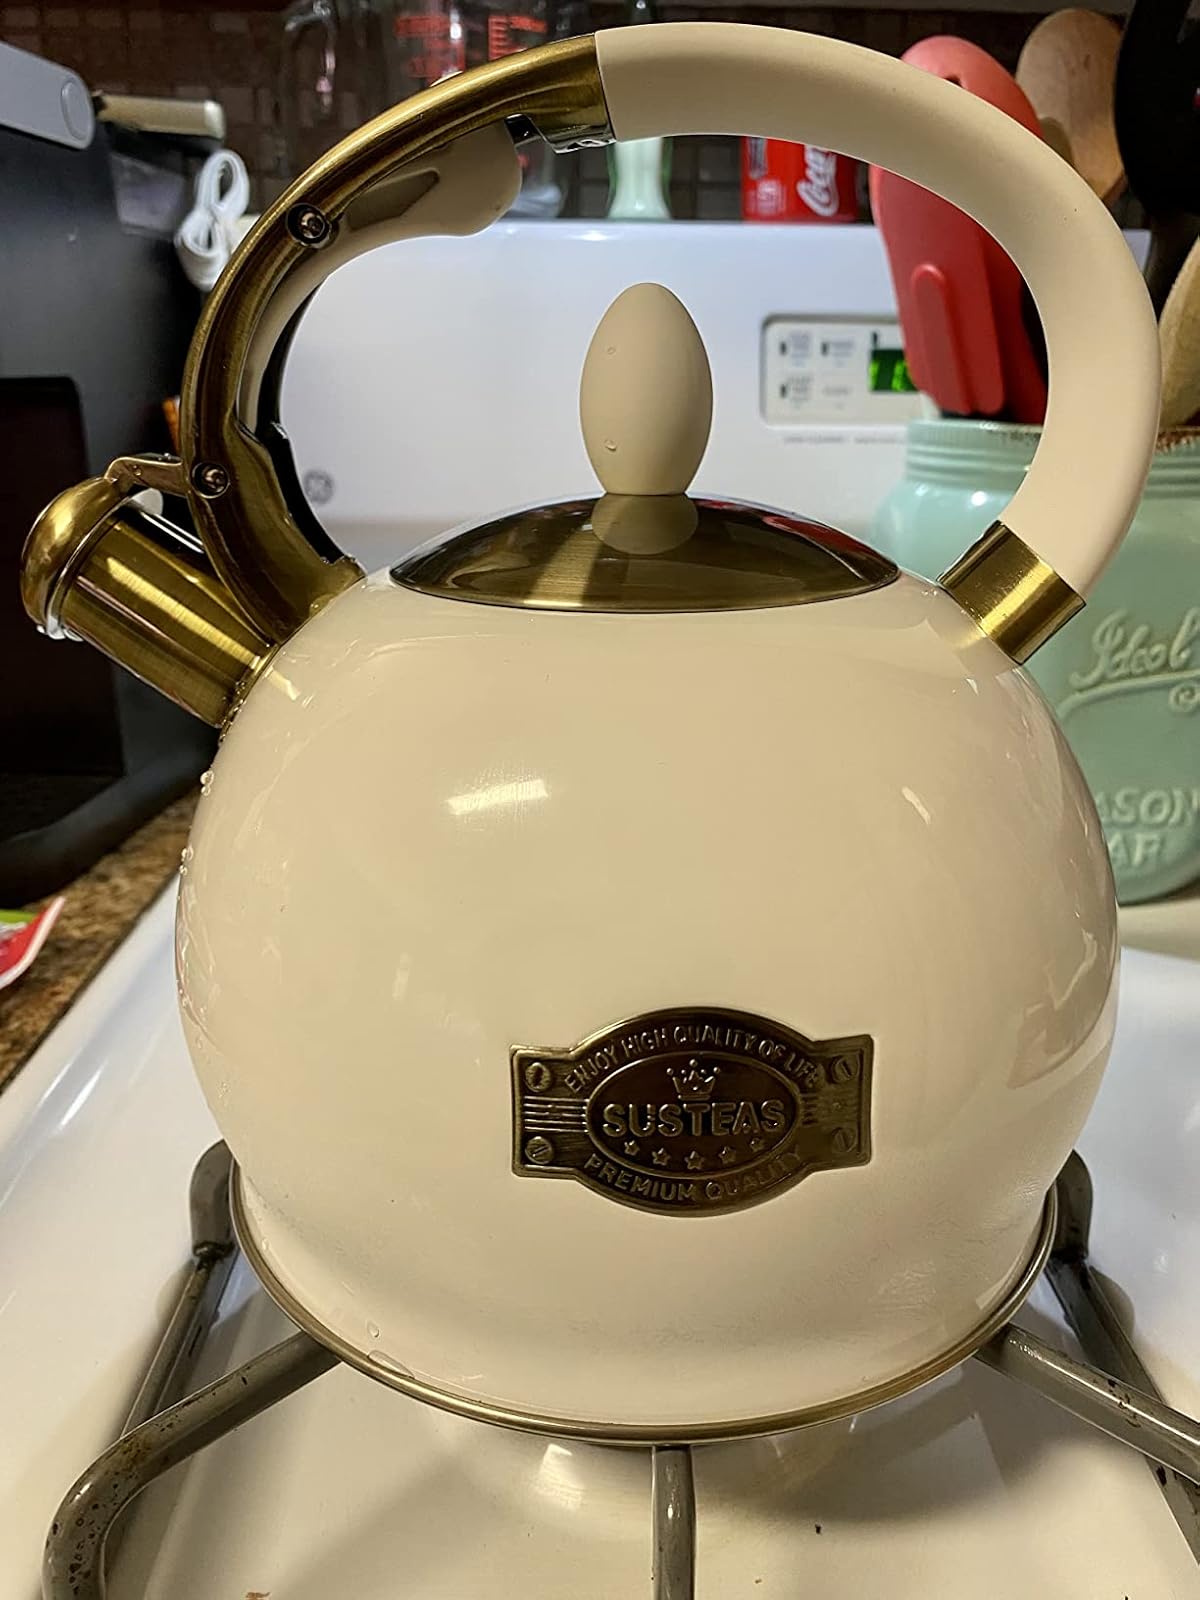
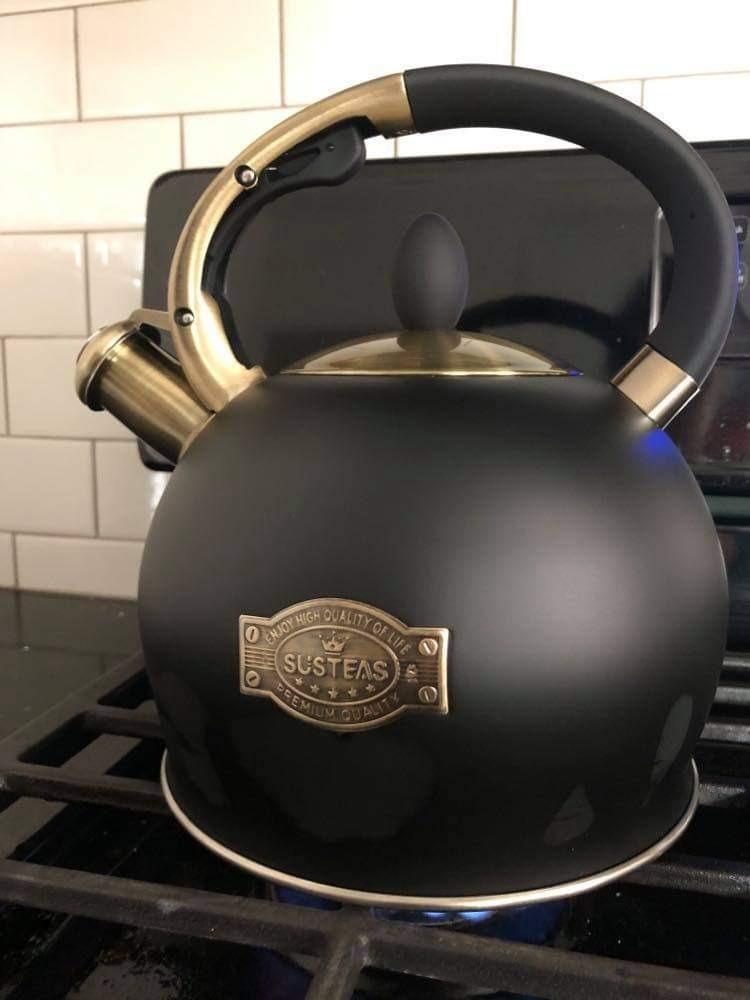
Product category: items_kettle
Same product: no